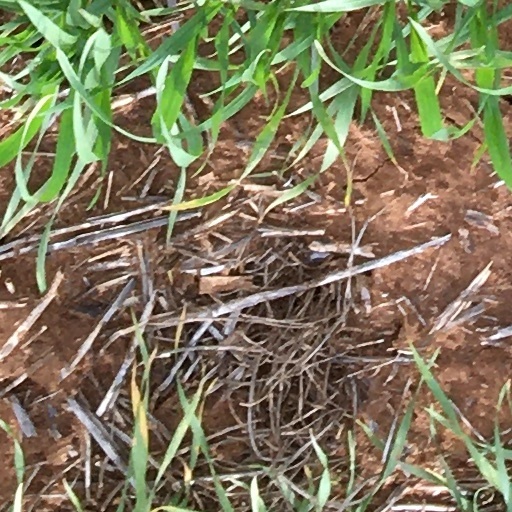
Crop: wheat